Clan Armstrong

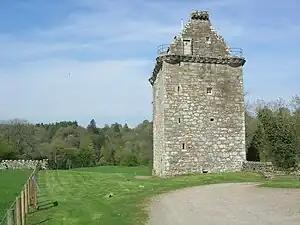
Gilnockie Tower, a Clan Armstrong tower

It is unknown if any of the early Armstrongs spoke Gaelic, but Gaelic-derived place names such as Auchenrivock can be found in the Esk River valley, and the language persisted in Galloway, Carrick and the Western Borders well into the seventeenth century, so it is possible. The name of the Armstrong stronghold itself, Gilnockie, is from the Scottish Gaelic "Geal Cnocan" meaning 'Little White Hill'.